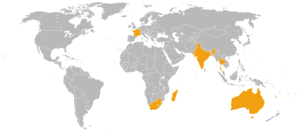
Destinations d'Air Austral.
Air Austral est une compagnie aérienne française surtout active dans le sud-ouest de l'océan Indien, qu'elle dessert à partir de l'aéroport de La Réunion Gillot Roland-Garros, un aéroport international situé sur le territoire communal de Sainte-Marie, à proximité de Saint-Denis de La Réunion.